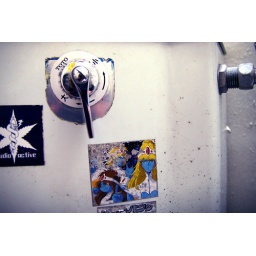
Views from water closet seat in oxygenfunk's bathroom